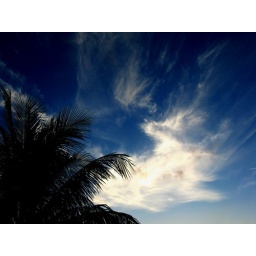
About an hour before sunset, with a beautiful sky with a beautiful tree mixed in as well.